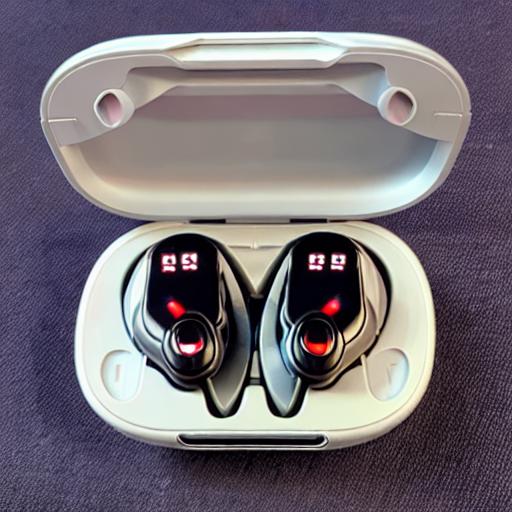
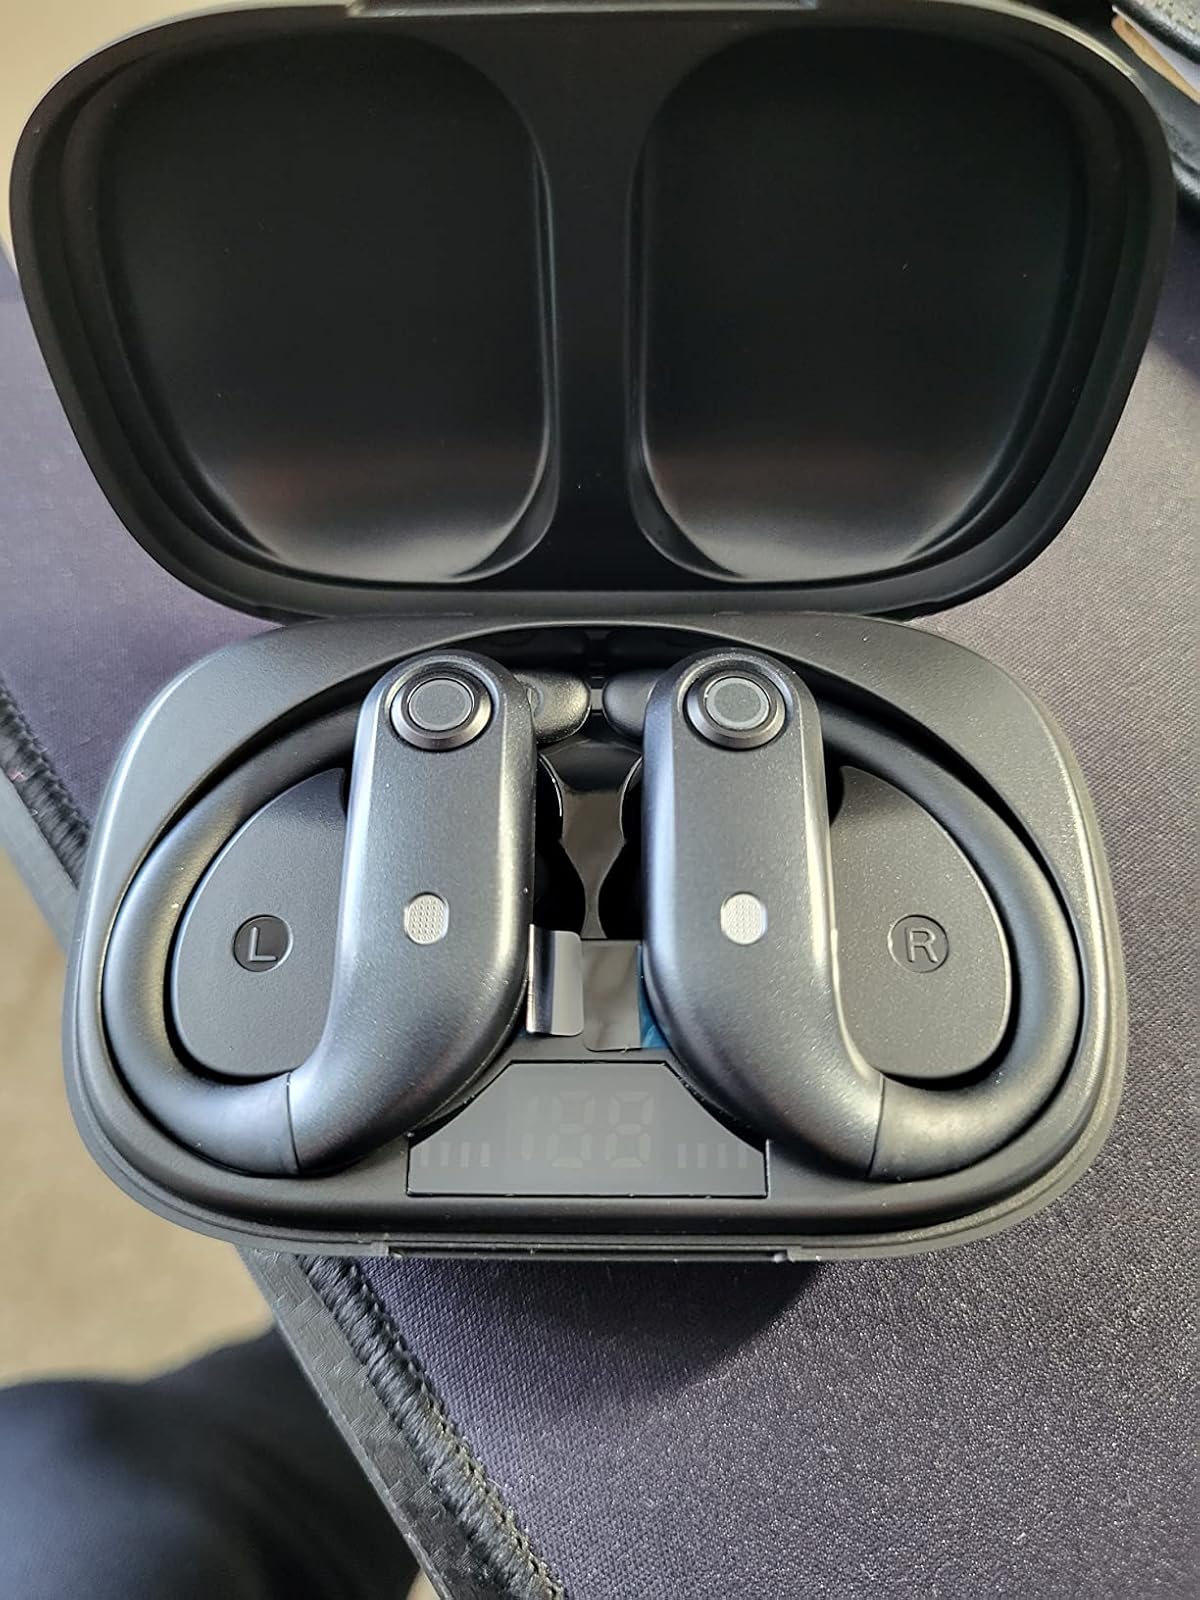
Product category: earbuds
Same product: no